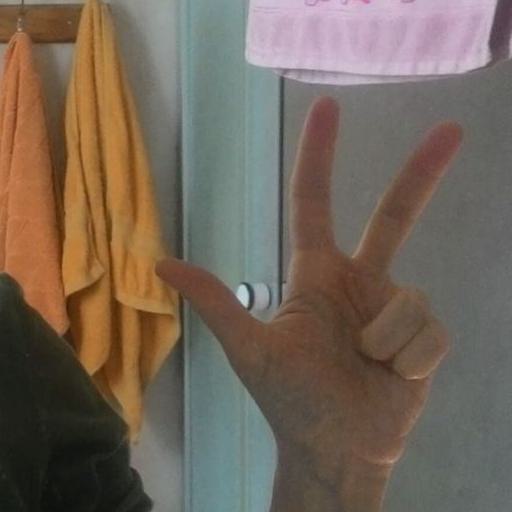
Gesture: three2